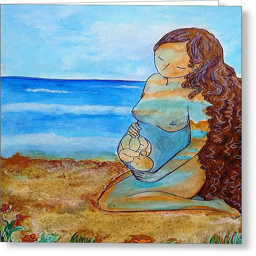
greeting card featuring the painting